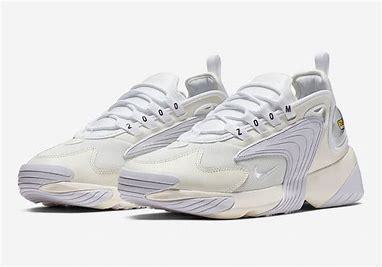
Brand: Nike
Model: Zoom 2K